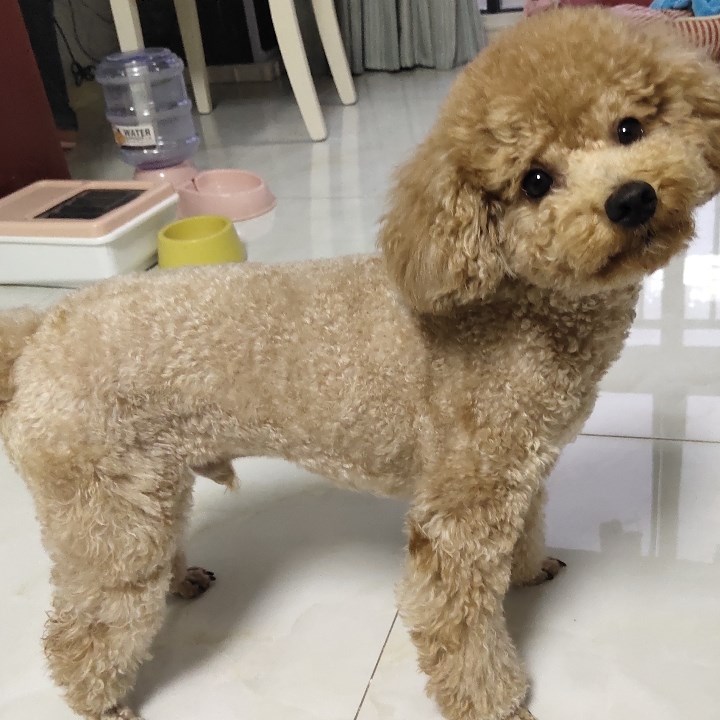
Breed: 7449-n000128-teddy